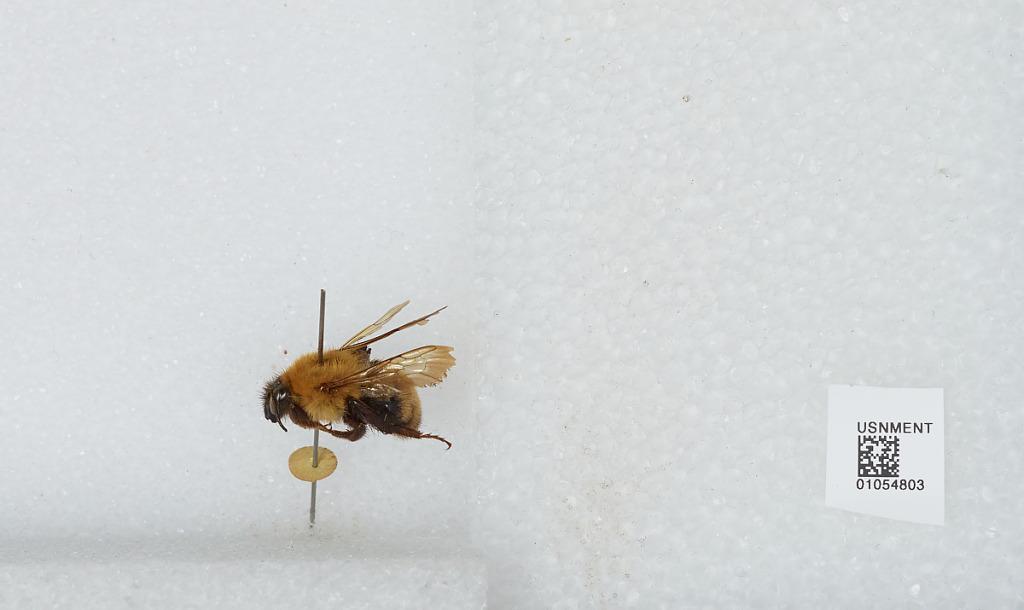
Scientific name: Bombus sp.